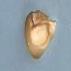
Maize quality: Bad